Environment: real
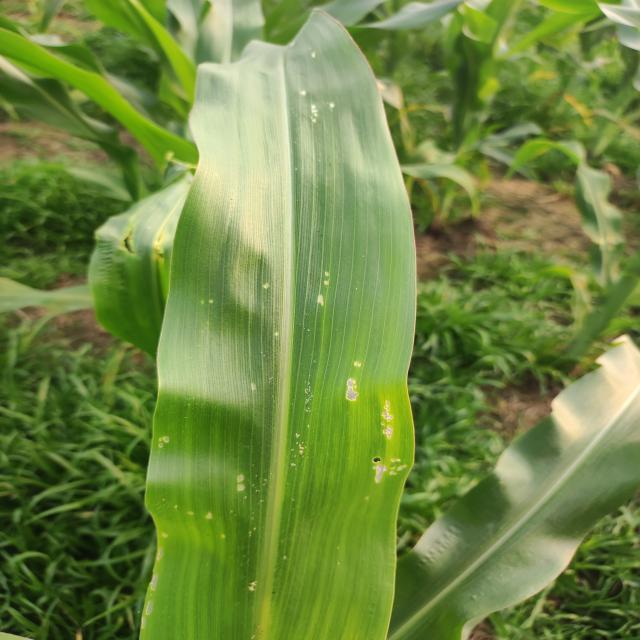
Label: fall_armyworm